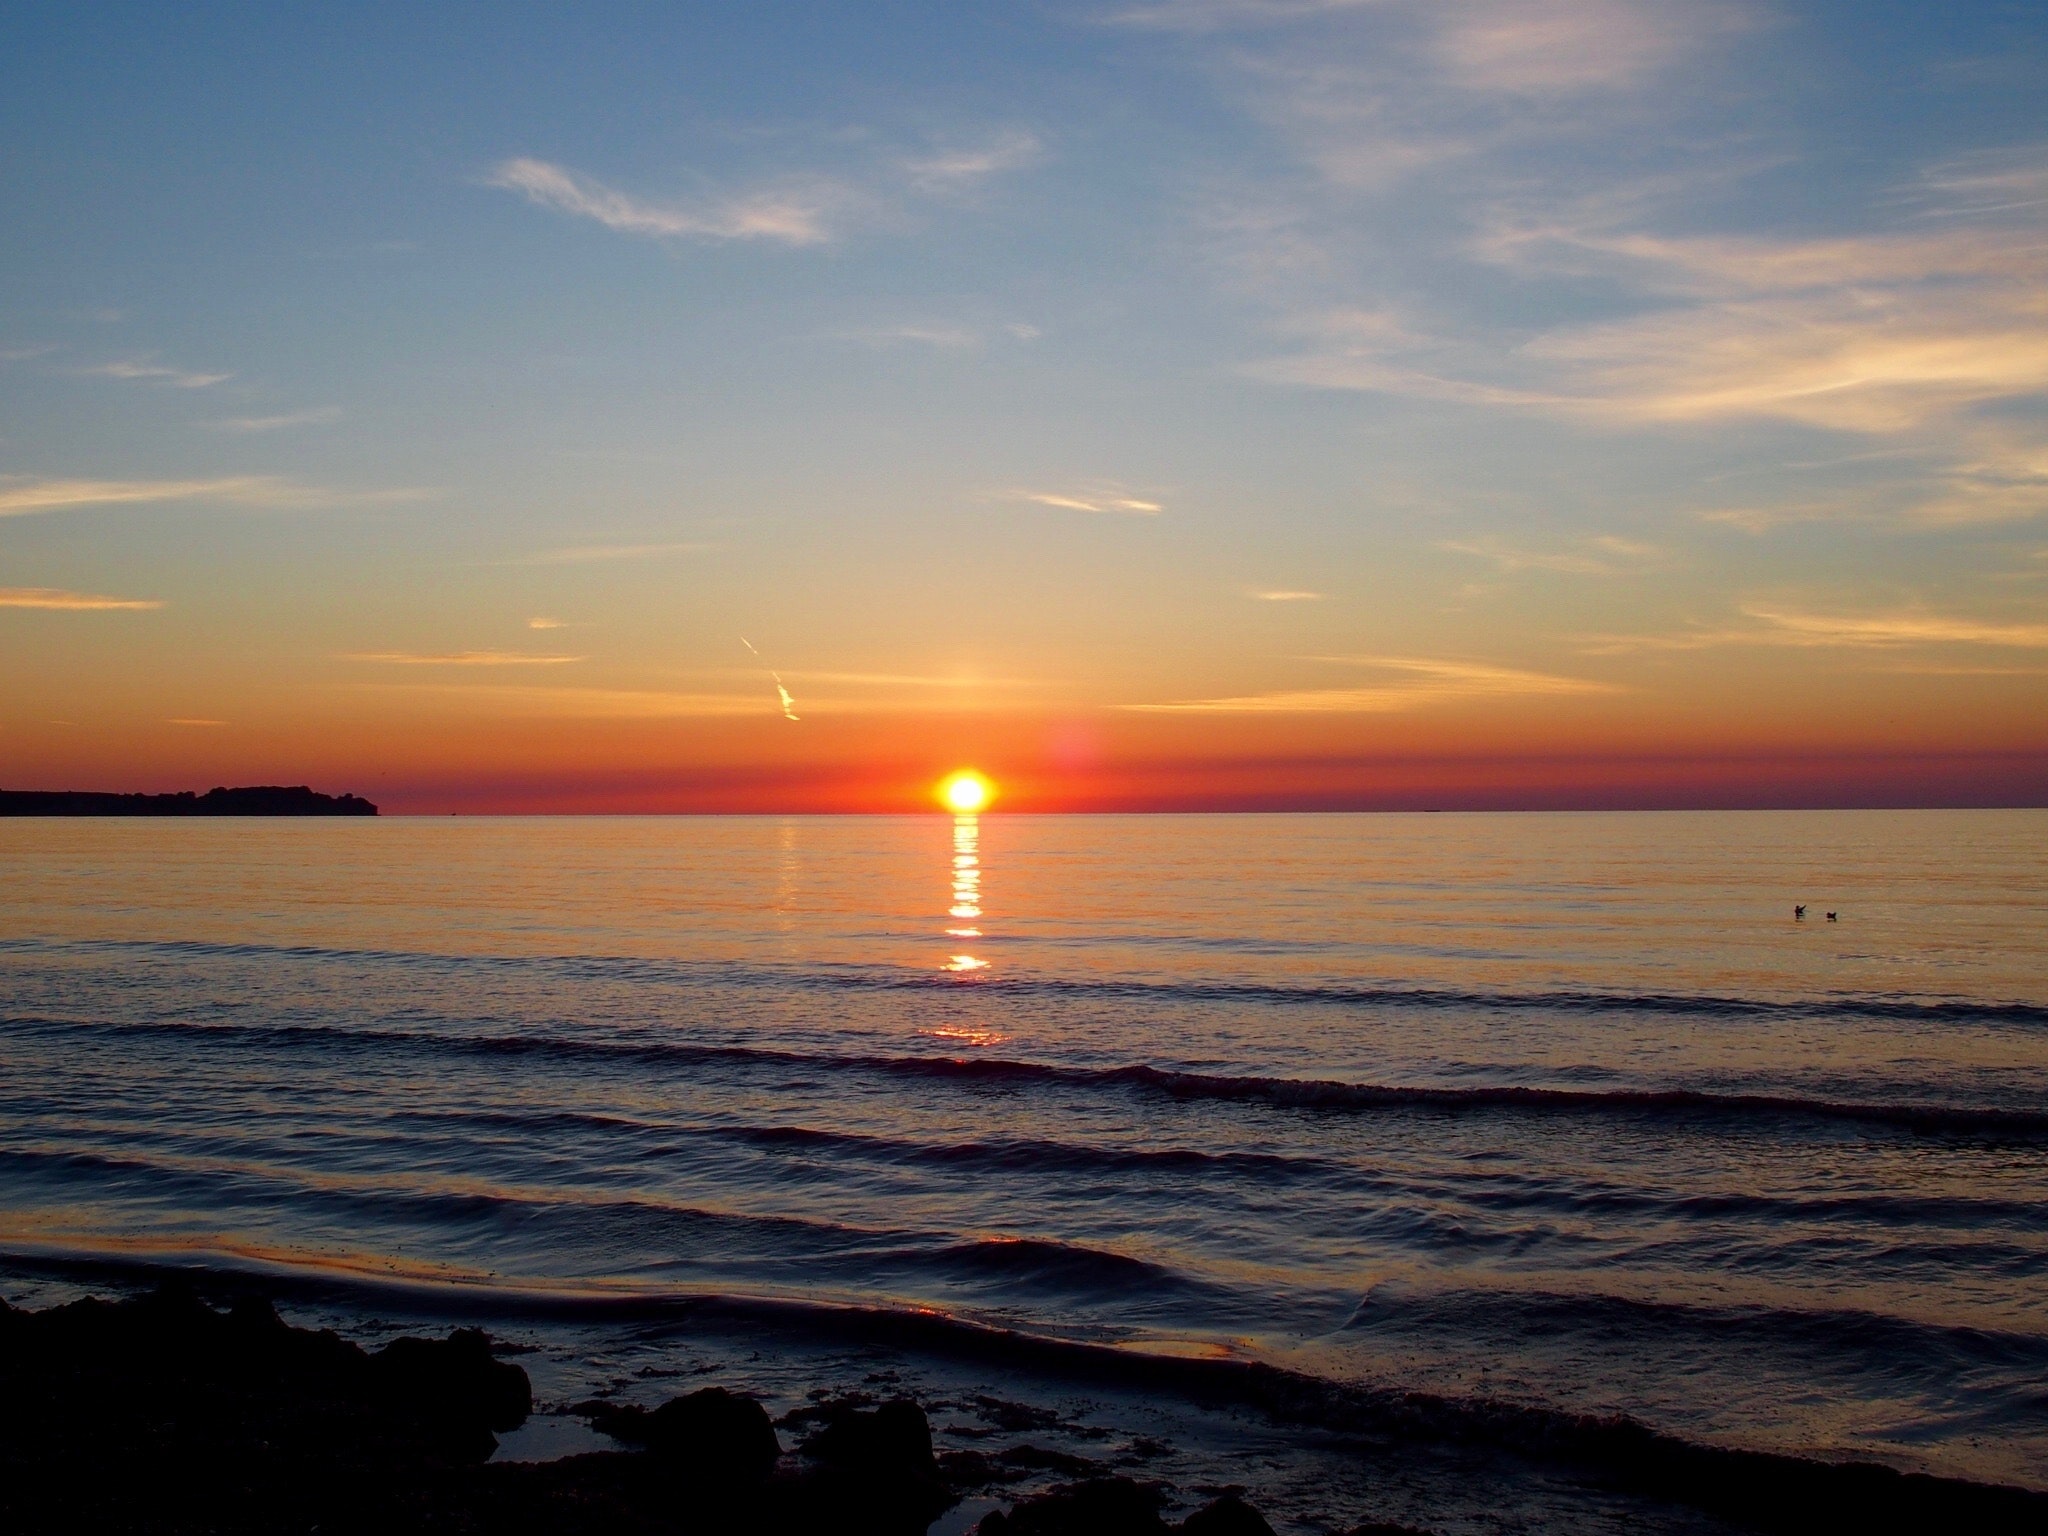
sky, horizon, body of water, sea, sunset, sunrise, afterglow, ocean, evening, sun, water, red sky at morning, dusk, cloud, morning, calm, beach, shore, wave, sound, coast, dawn, wind wave, reflection, vacation, sunlight, tree, bay, tide, astronomical object, coastal and oceanic landforms, landscape, tropics